Jehiel ben Jekuthiel Anav

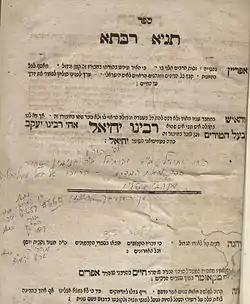
Title page of an 1800 edition of "Tanya Rabbati"

The "Maalot HaMiddot", written during the 13th century while its author was in Rome, Italy, was originally published in Constantinople as "Beit Middot" in 1511/1512; what is now "Maalot HaMiddot" was published 1556 in Cremona.